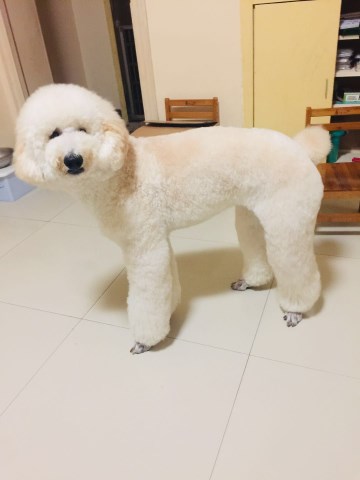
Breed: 316-n000118-standard_poodle